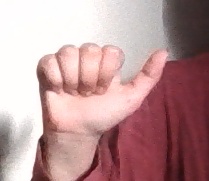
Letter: dhad